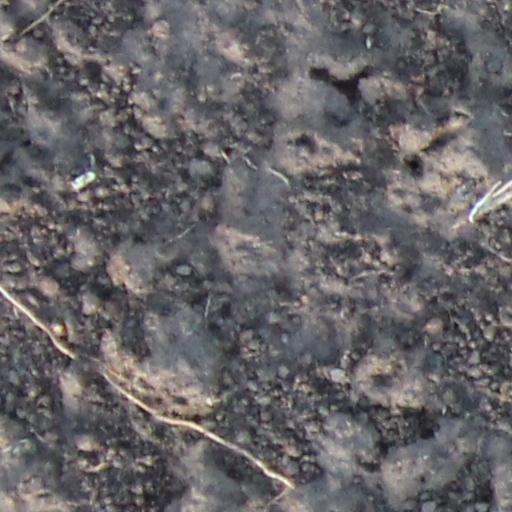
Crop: wheat